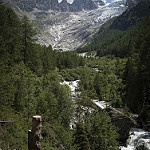
Scene: Outdoor